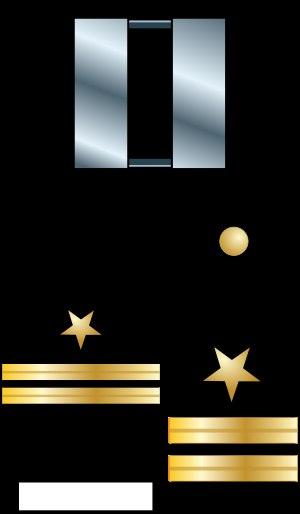
Le grade de Lieutenant est un grade militaire américain. Il est utilisé dans les branches navales des forces armées des États-Unis, l'United States Navy et l'United States Coast Guard, mais aussi au sein du National Oceanic and Atmospheric Administration Commissioned Officer Corps, du Corps du service de Santé publique des États-Unis et du Service Maritime des États-Unis.